Yukiko Fujisawa

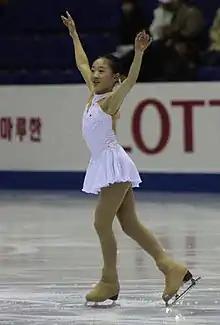
Fujisawa at the 2008–09 Junior Grand Prix Final.

is a Japanese former figure skater. She was born in Chiba. She is the 2008 JGP Czech Skate champion, 2009 JGP Final silver medalist, and 2010 Japanese junior bronze medalist.